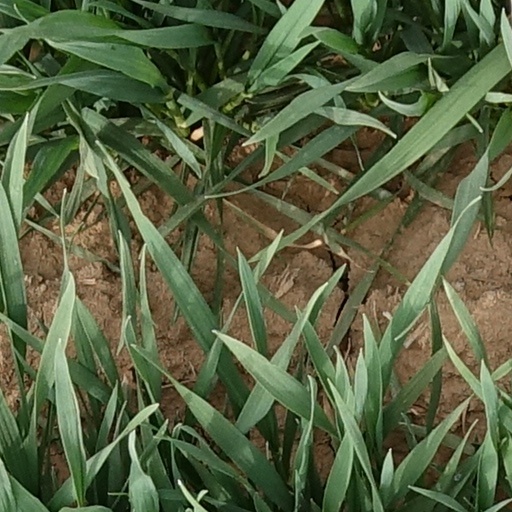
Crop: wheat